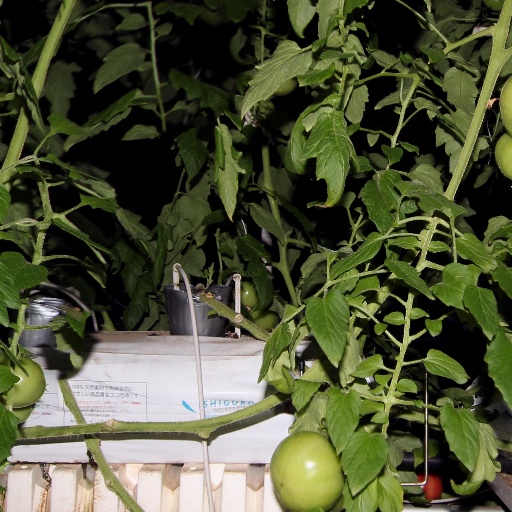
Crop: tomato